Porsche 911 GT1

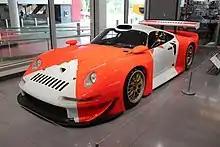
The GT1 had very little in common with the 911 (993), only sharing the front and tail light assemblies of the production 911.

Despite using the 911 moniker, the car barely had anything in common with the existing 911 at the time, only sharing the front and rear headlamps with the production sports car. However, its frontal chassis is based on the 993-generation 911, while the rear subframe was derived from the 962C Group C prototype along with its water-cooled, twin-turbocharged and intercooled, 4 valves per cylinder flat-six engine fuel fed by Bosch Motronic 5.2 fuel injection, which was longitudinally-mounted in a rear mid-engine, rear-wheel-drive layout, compared to the rear-engine, rear-wheel-drive layout of a conventional 911. The engine generated a power output of about . In comparison, the 993 generation 911 GT2, which was otherwise the company's highest-performance vehicle at the time, used an air-cooled engine with only two valves per cylinder.